Buckinghamshire Golf Club

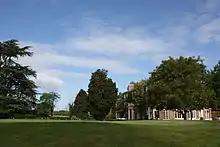
Buckinghamshire Golf Club

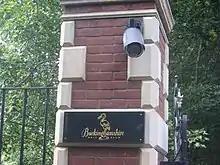
Buckinghamshire Golf Club sign

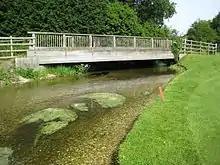
River Misbourne running through the course

Buckinghamshire Golf Club, containing the Denham Court Mansion, is a golf club near Denham, Buckinghamshire, England, United Kingdom.